SPECTRE

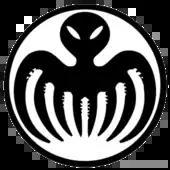
SPECTRE's logo as featured on its members' rings in "Thunderball" and "You Only Live Twice". Different rings are featured in "From Russia with Love" and "SPECTRE".

SPECTRE ("Special Executive for Counter-intelligence, Terrorism, Revenge and Extortion") is a fictional organisation featured in the James Bond novels by Ian Fleming, as well as films and video games based in the same universe. Led by criminal mastermind Ernst Stavro Blofeld, SPECTRE first formally appeared in the novel "Thunderball" (1961) and in the film "Dr. No" (1962). The international organisation is not aligned with any nation or political ideology, enabling the later Bond books and Bond films to be regarded as somewhat apolitical. The presence of former Gestapo members in the organization can be considered as a sign of Fleming's warnings about Nazi fugitives after the Second World War, as first detailed in the novel "Moonraker" (1955). In the novels, SPECTRE begins as a small group of criminals, but in the films it is depicted as a vast international organisation with its own SPECTRE Island training base capable of replacing the Soviet SMERSH.